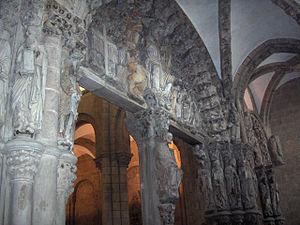
La cathédrale de Saint-Jacques-de-Compostelle est une cathédrale située dans le centre historique de la ville de Saint-Jacques-de-Compostelle, but de l'un des plus grands pèlerinages de l'Europe médiévale. En 2014, c'est l'un des plus vivants foyers de la dévotion catholique.